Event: Nepal Earthquake
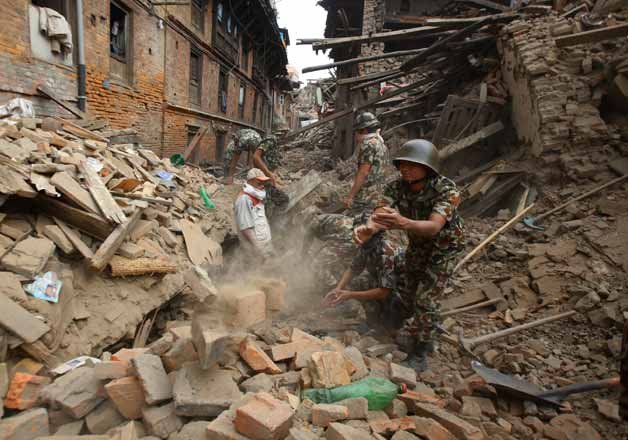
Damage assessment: damage